House of Cards (American TV series)

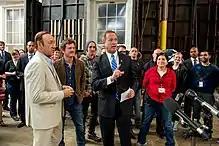
Maryland Governor Martin O'Malley visits the set of "House of Cards" at Joppa, Maryland, in 2013

The series played a role as one of the earliest shows to launch in the "streaming era". Independent studio Media Rights Capital (MRC), founded by Mordecai Wiczyk and Asif Satchu, producer of films such as "Babel", purchased the rights to "House of Cards" with the intention to create a series. While finishing production on his 2008 film "The Curious Case of Benjamin Button", David Fincher's agent showed him "House of Cards", a BBC series starring Ian Richardson. Fincher was interested in producing a potential series with Eric Roth. Fincher said that he was interested in doing television because of its long-form nature, adding that working in film does not allow for complex characterizations the way that television allows. "I felt for the past ten years that the best writing that was happening for actors was happening in television. And so I had been looking to do something that was longer form," Fincher stated.